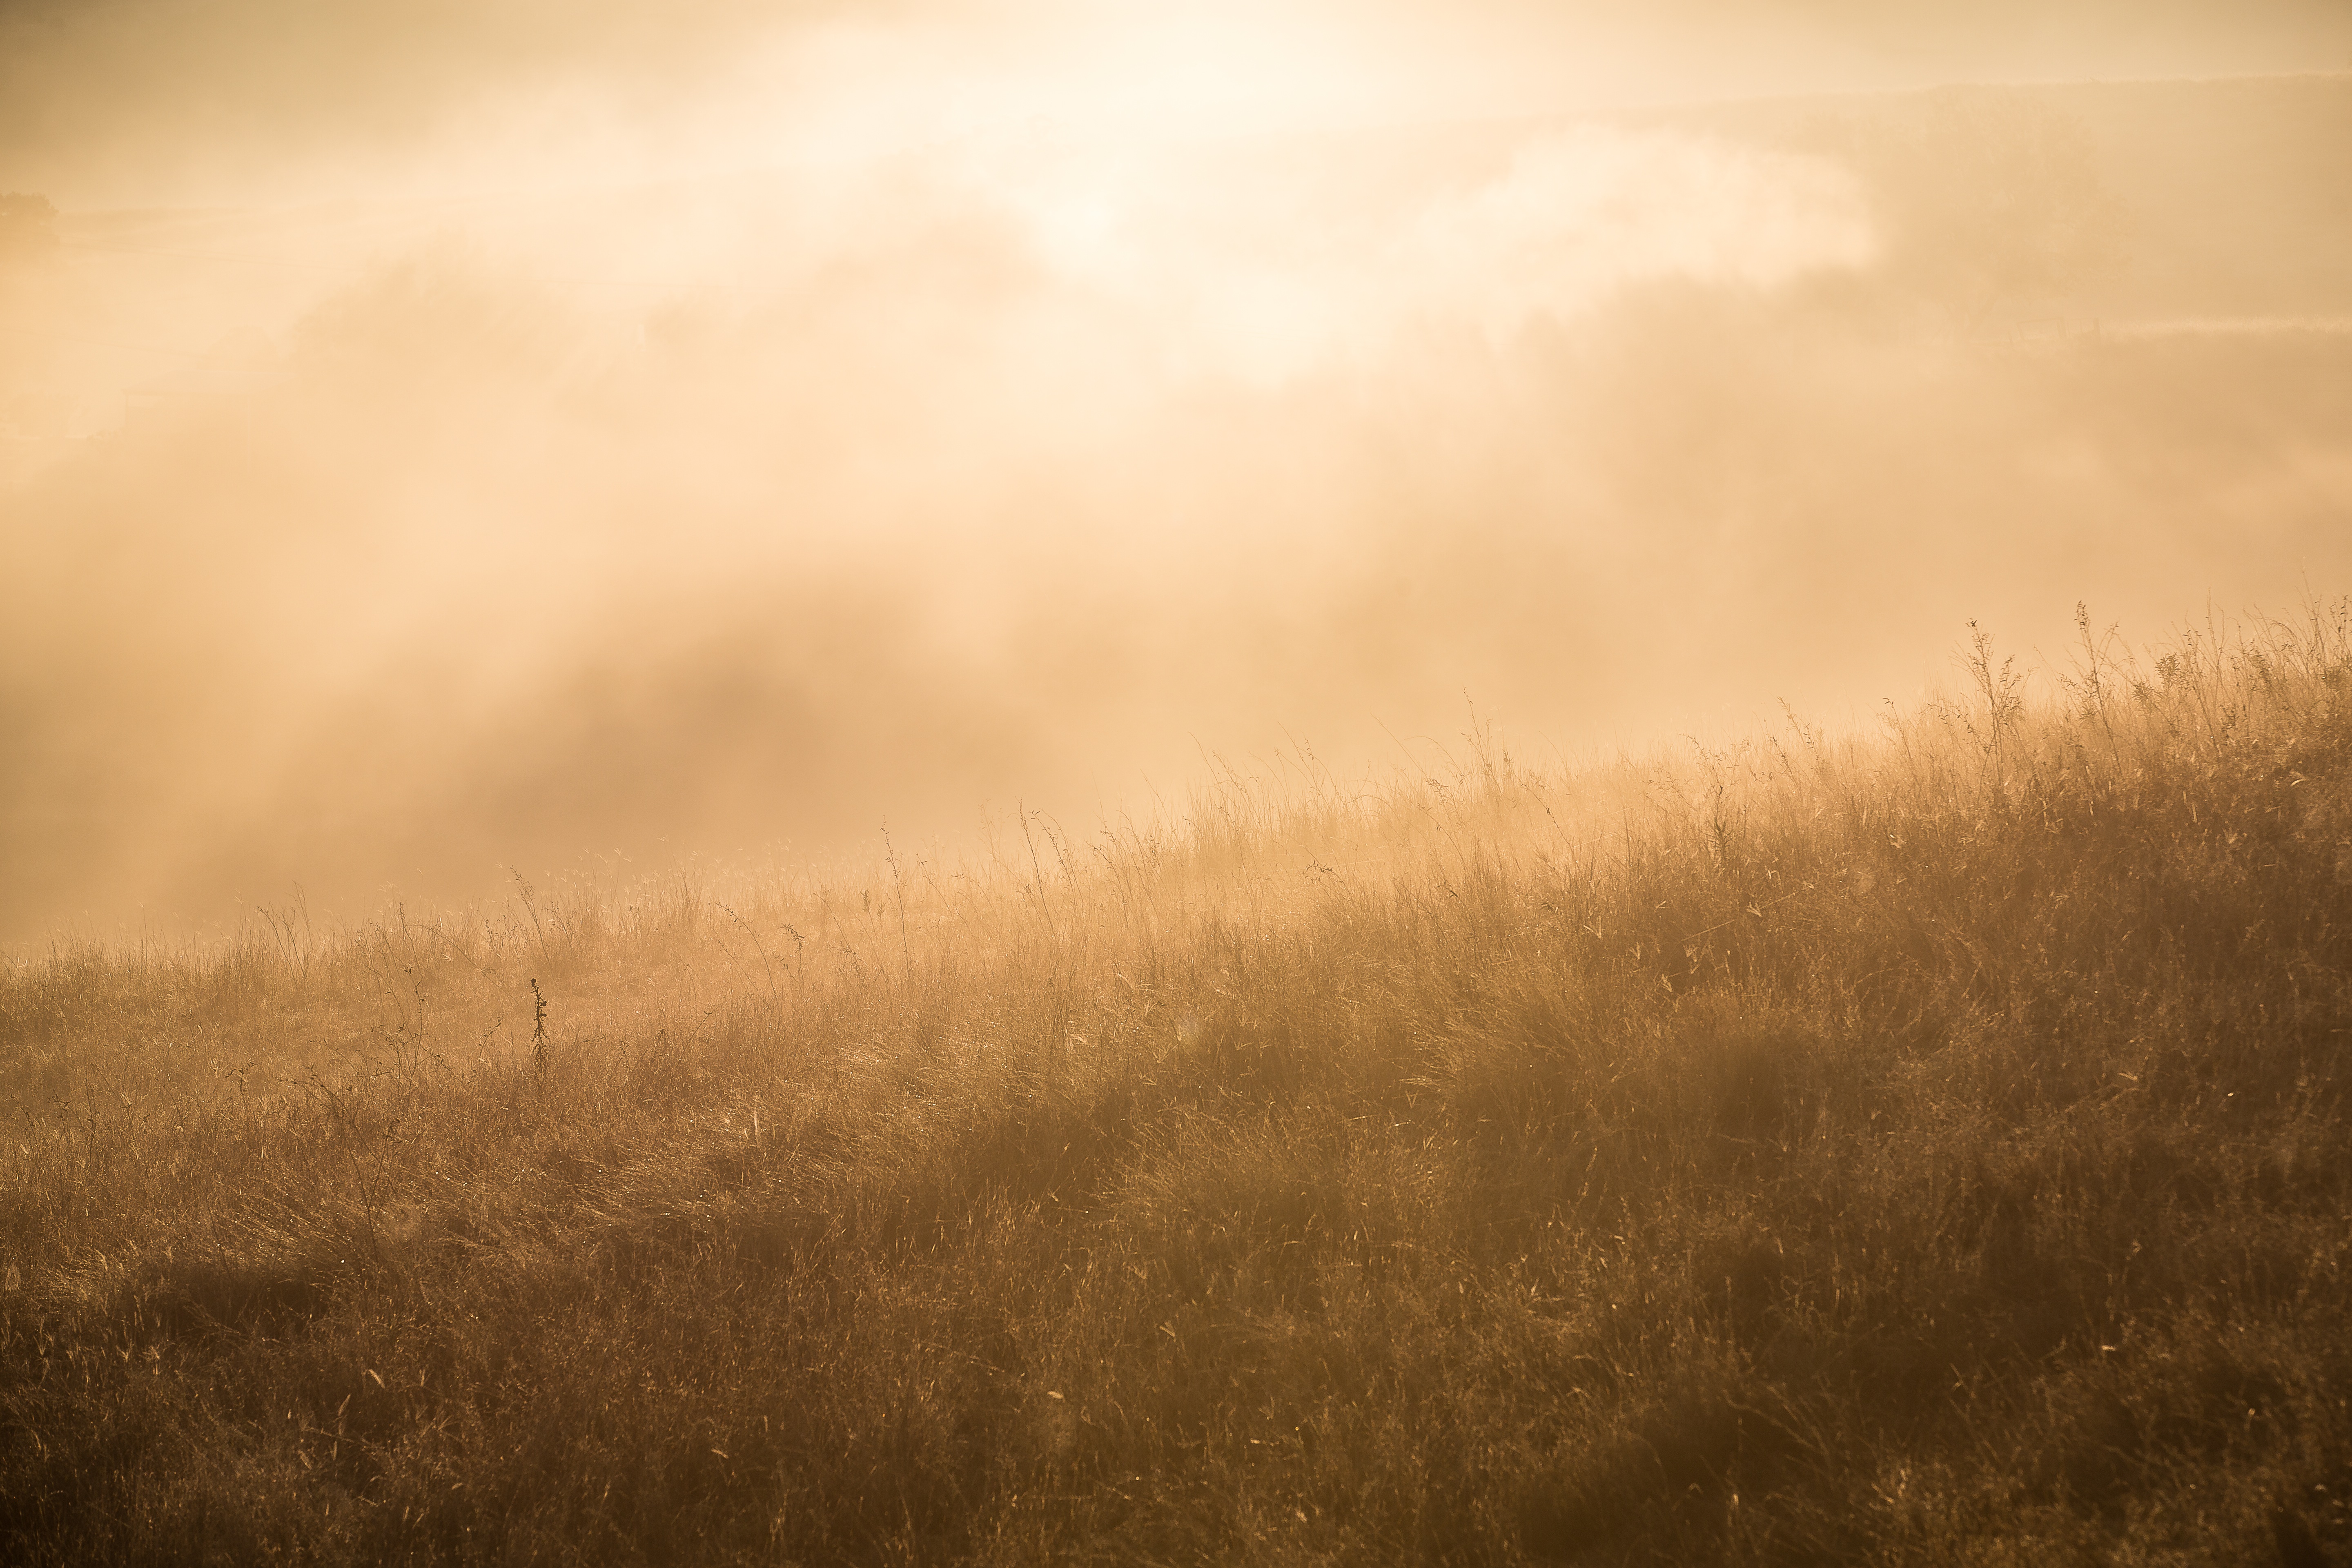
tree, nature, grass, horizon, light, cloud, plant, sky, sun, fog, sunrise, sunset, mist, field, meadow, prairie, sunlight, morning, leaf, hill, wind, dawn, atmosphere, autumn, weather, plain, grassland, habitat, rural area, meteorological phenomenon, natural environment, atmospheric phenomenon, grass family